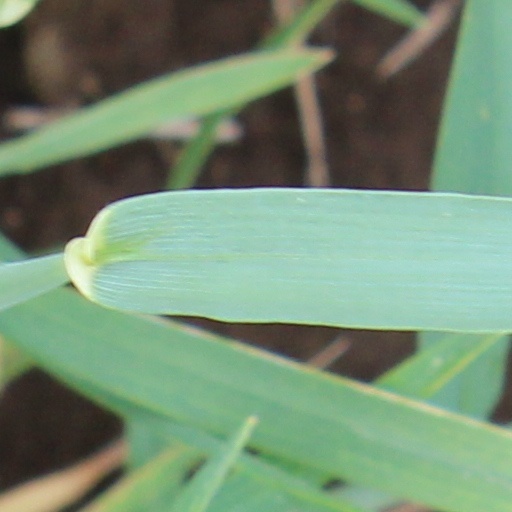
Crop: wheat